1st Infantry Division (Romania)

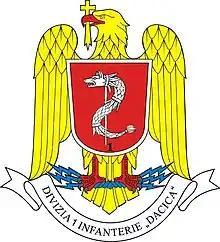
Official emblem of the 1st Infantry Division

The 1st Infantry Division Dacica was one of the major units of the Romanian Land Forces, with its headquarters located in Bucharest. It was the heraldic successor of the Romanian First Army. On 31 August 2015, 1st Infantry Division headquarters disbanded, to become, three months later, the Headquarters Multinational Division Southeast of NATO's Allied Joint Force Command Naples.